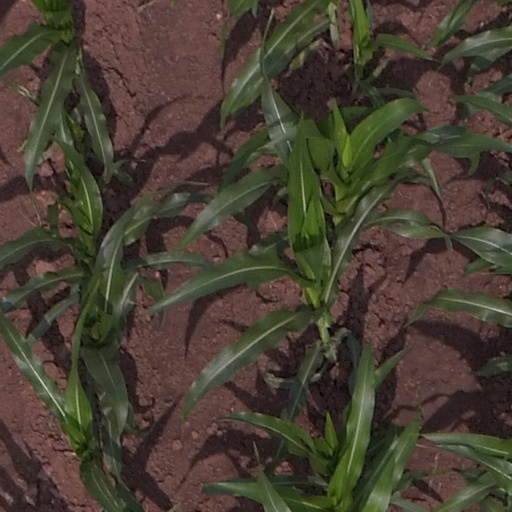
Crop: maize; corn